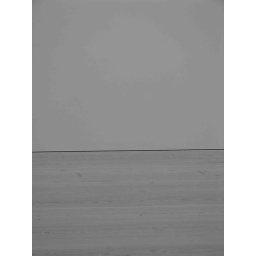
Parquet floor and white wall in an art gallery